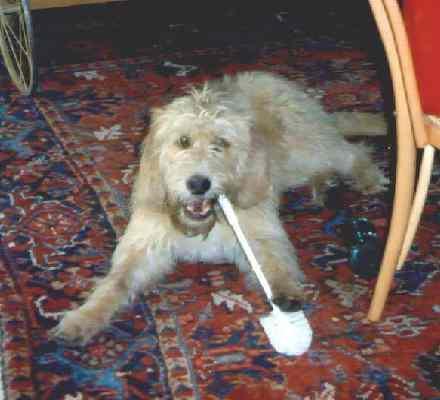
otterhound